Hostile architecture

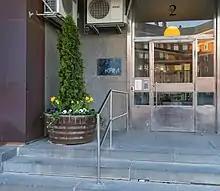
A large, sturdy flowerpot outside a building in Stockholm, designed to discourage use of the space, without looking aggressive

Hostile architecture can occur as spikes, bumps or other types of pointed structures. They are typically placed on ledges outside buildings, under roofs or other places where people seek rest or shelter, and also around shops. The property management company Jernhusen uses a variant by placing pipes instead of spikes in several places at Stockholm Central Station. In 2014, images circulated on the internet of a place in London where homeless people used to sleep. The ground had been fitted with sharp upward-pointing spikes to get rid of people who used to sleep there, but after widespread protests, the anti-homeless spikes were removed. There are also anti-homeless spikes which are intended to ensure that people do not, for example, sit against a house wall, or stand in a particular place. It is difficult to adequately assess how many different types exist, but it is certain that there are many forms of the phenomenon, including split bricks which form cracks, various forms of bent metal pipes, and plates welded upwards to form spikes. Former UK Prime Minister Boris Johnson has called the spikes "stupid".